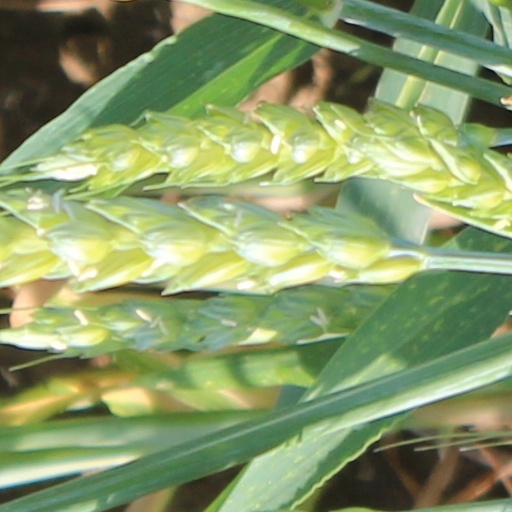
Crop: wheat